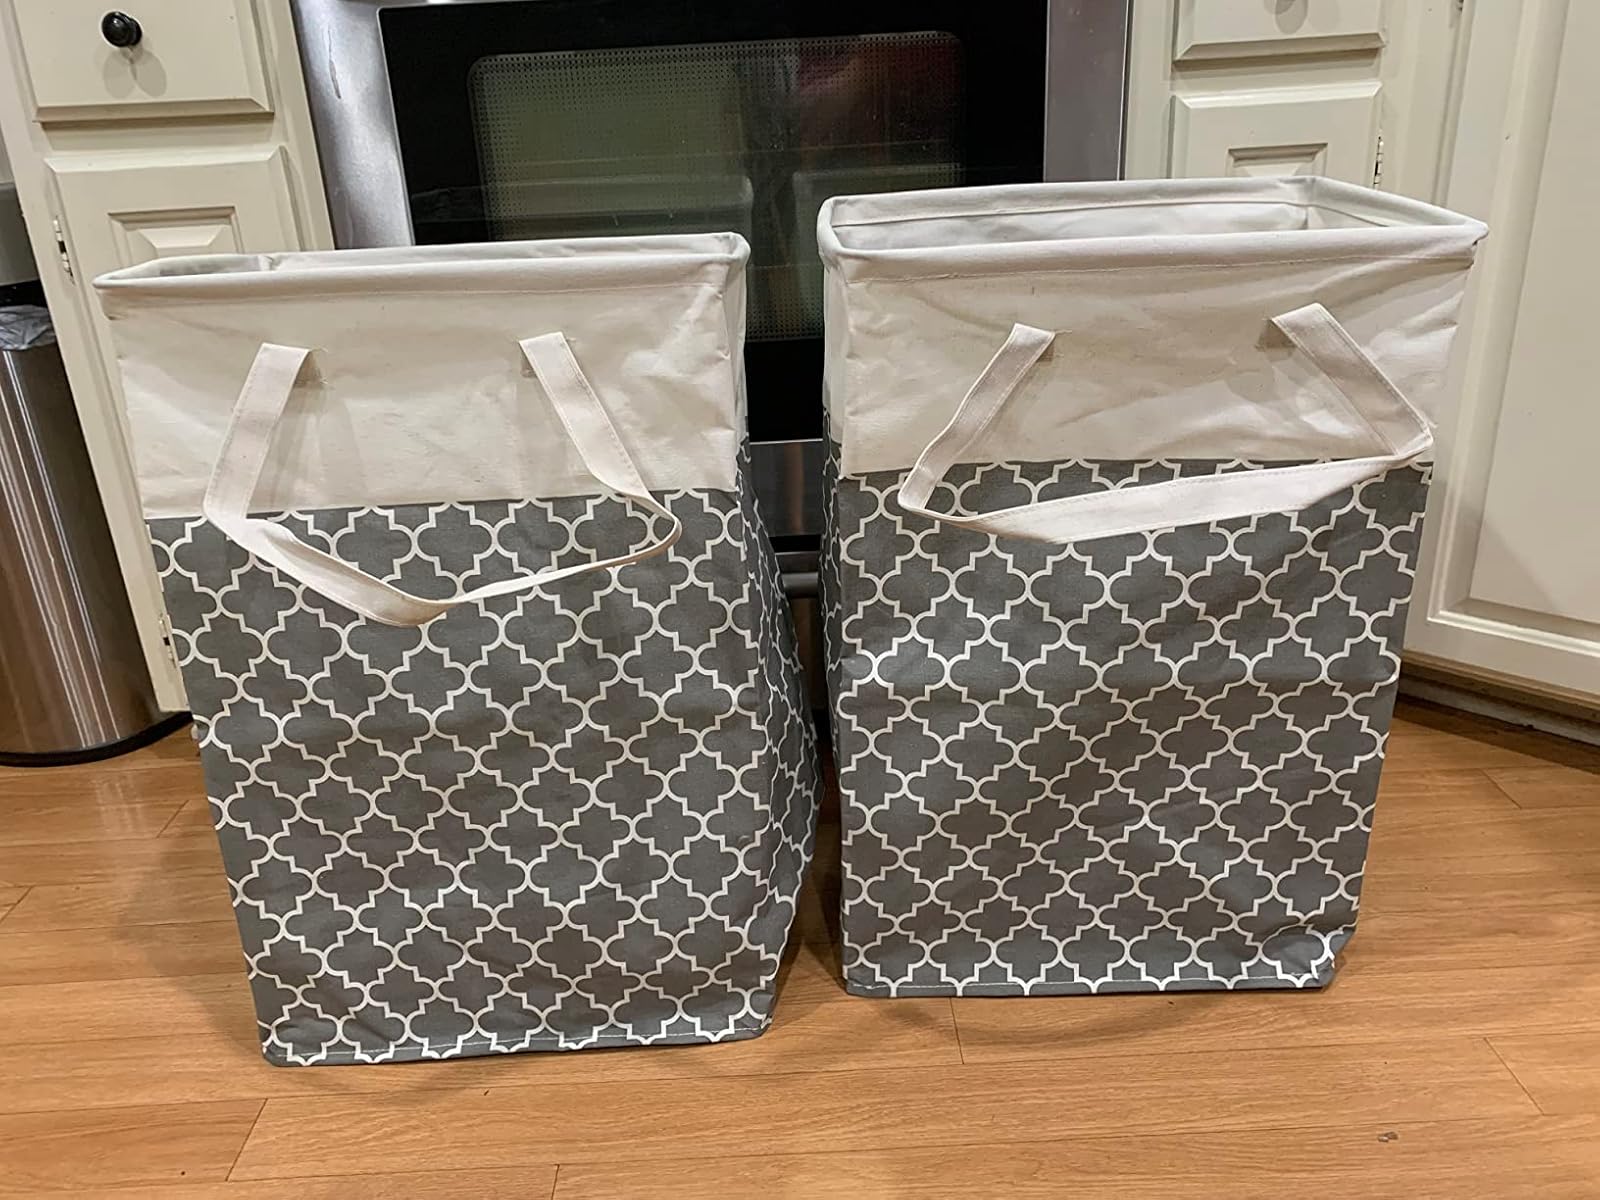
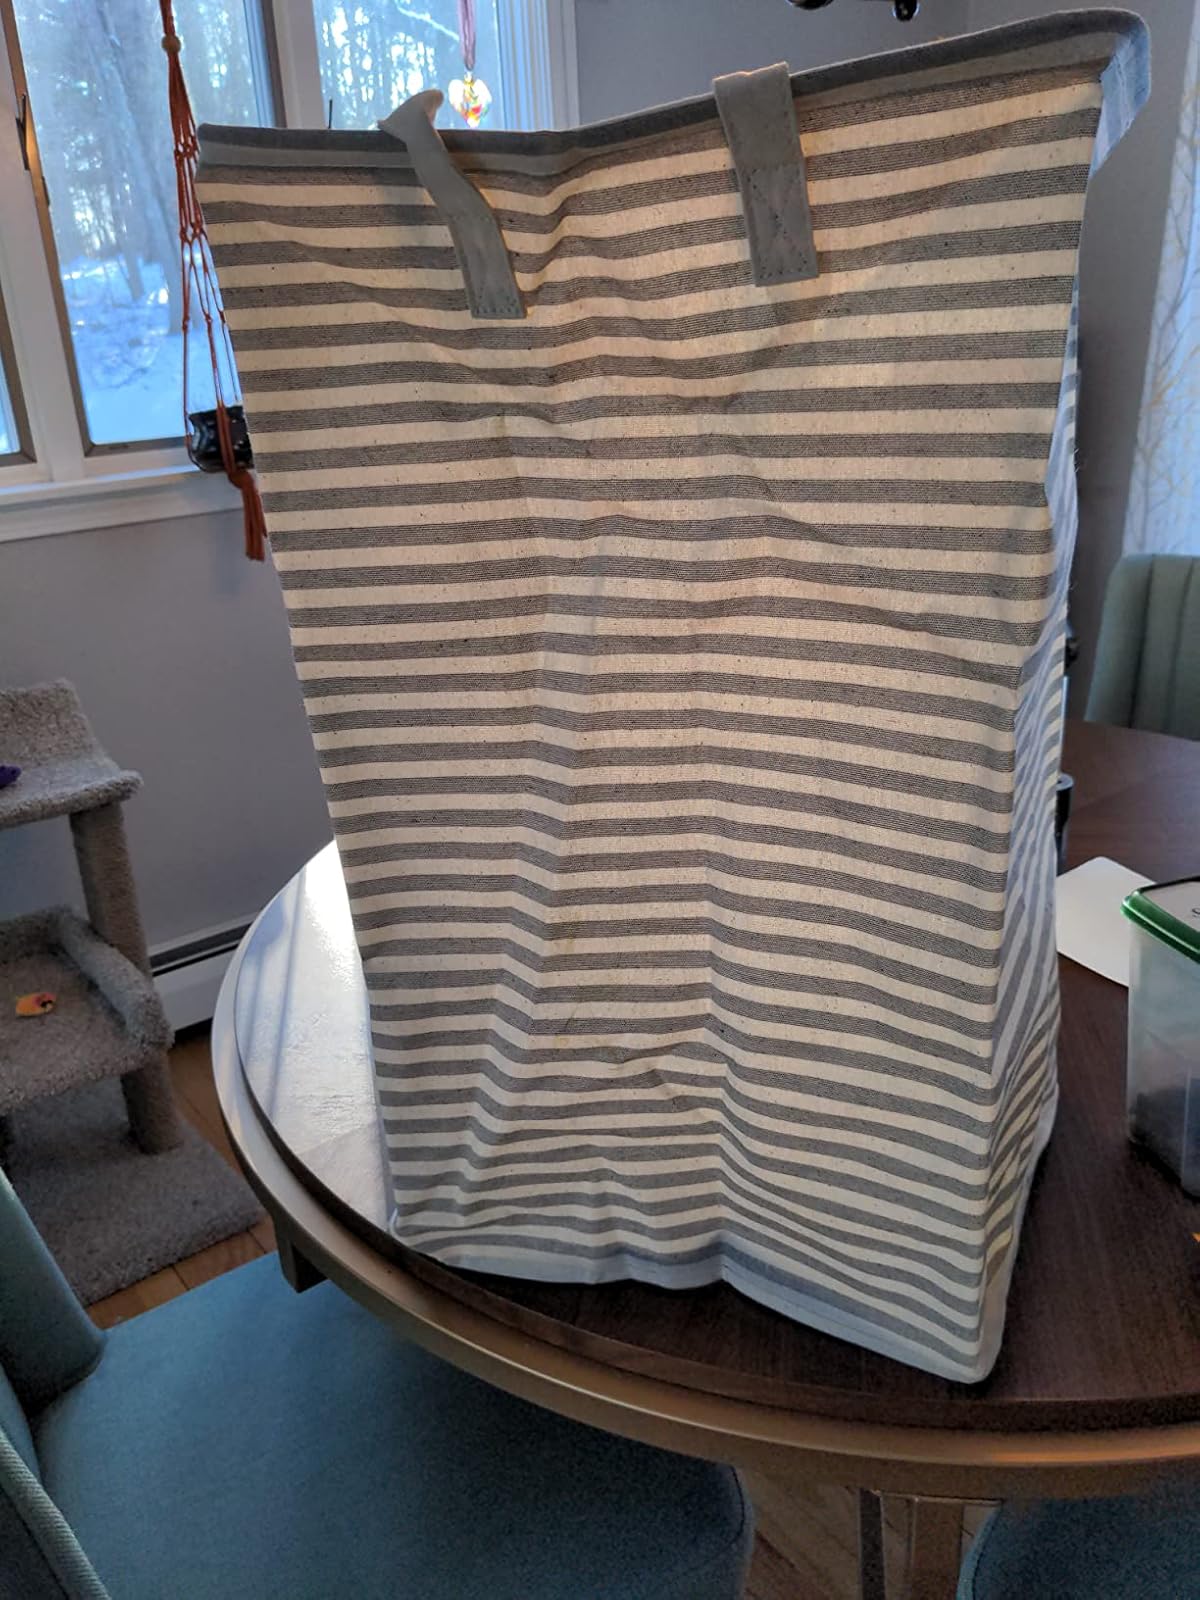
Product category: items_hamper
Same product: no